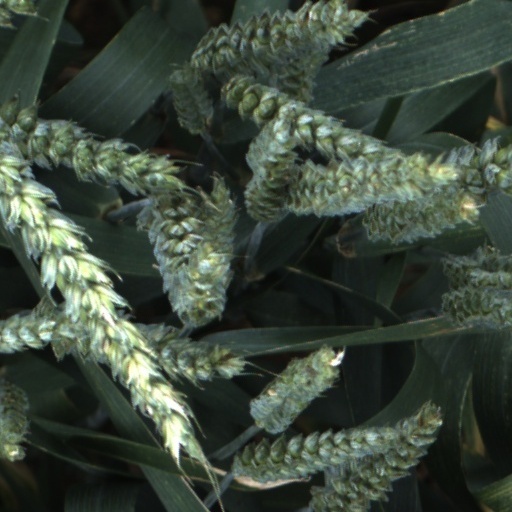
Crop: wheat